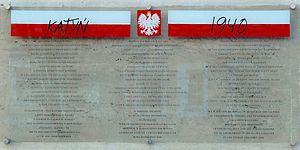
Plaque commémorative trilingue aux victimes du massacre de Katyń à Óbuda, apposée sur le mur du Lycée Árpád le 29 octobre 2008. (19, rue Nagyszombat, Budapest, 3e arr.). Magyar: A katinyi vérengzés áldozatainak emléktáblája Óbudán az Árpád Gimnázium falán. Kihelyezve: 2008. október 29-én. (Budapest, III. ker. Nagyszombat utca 19.)